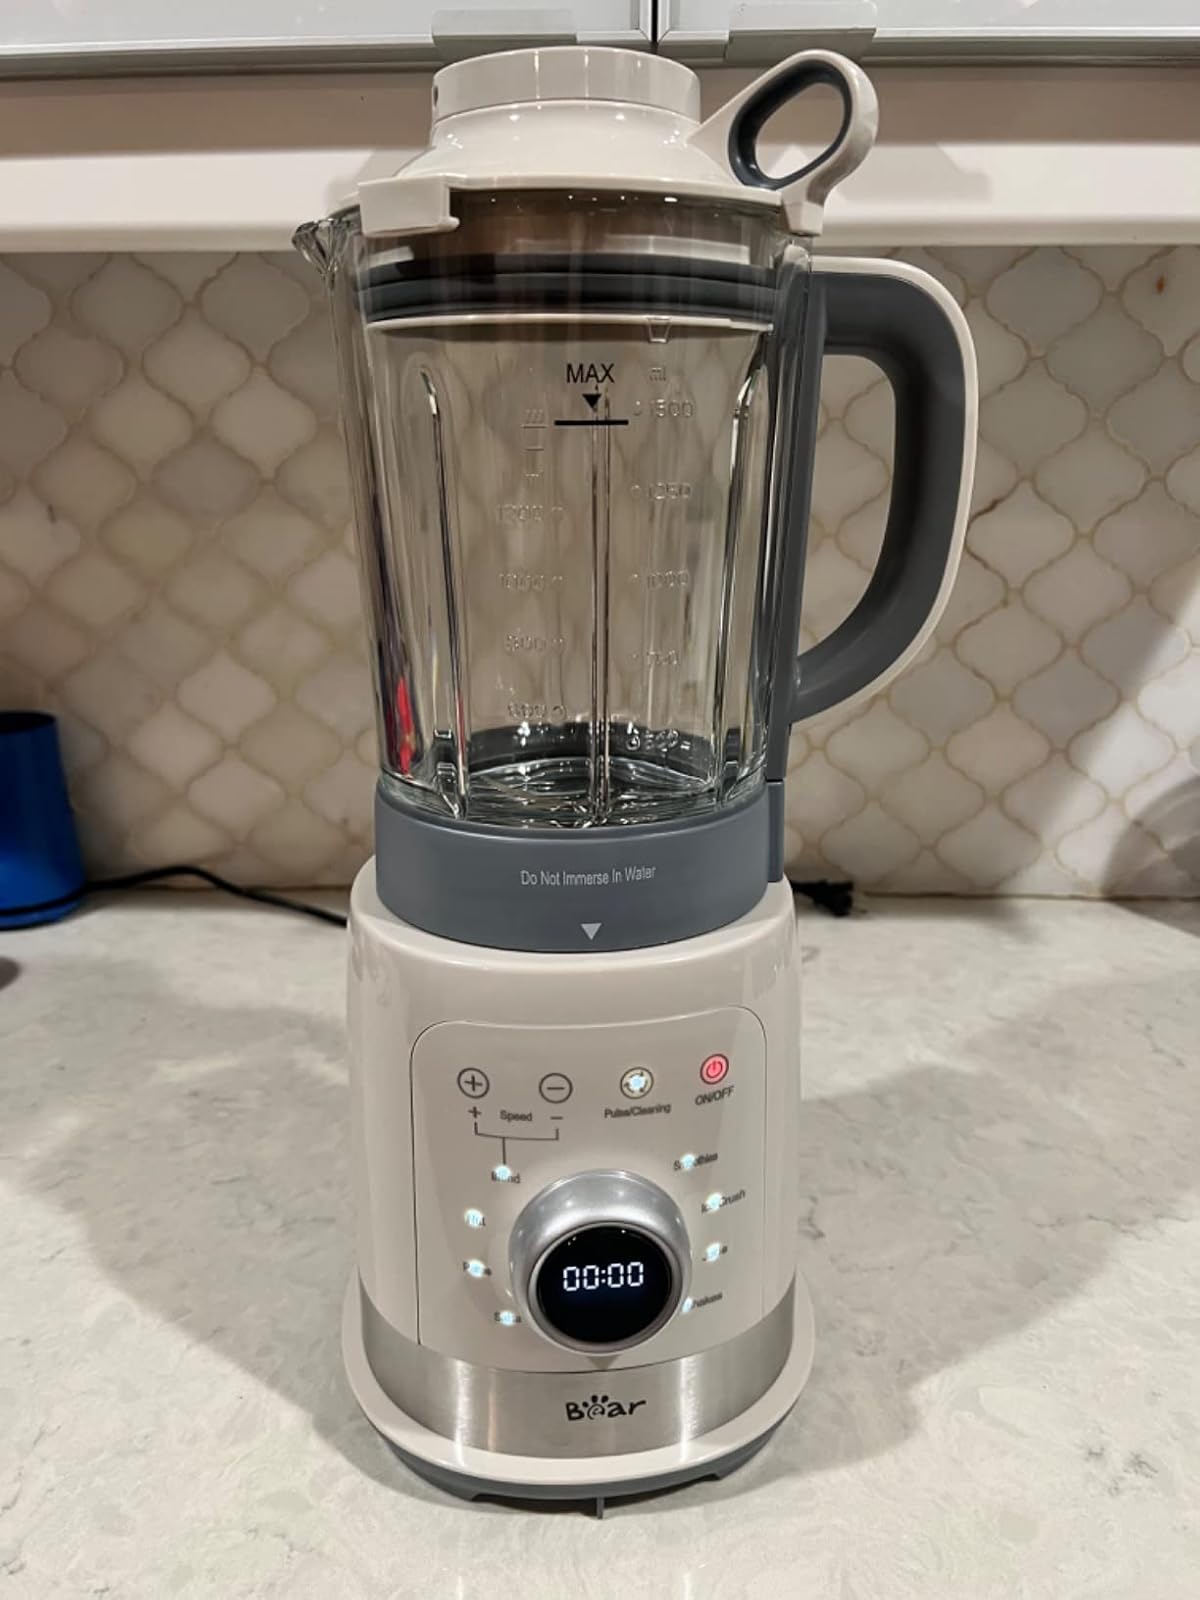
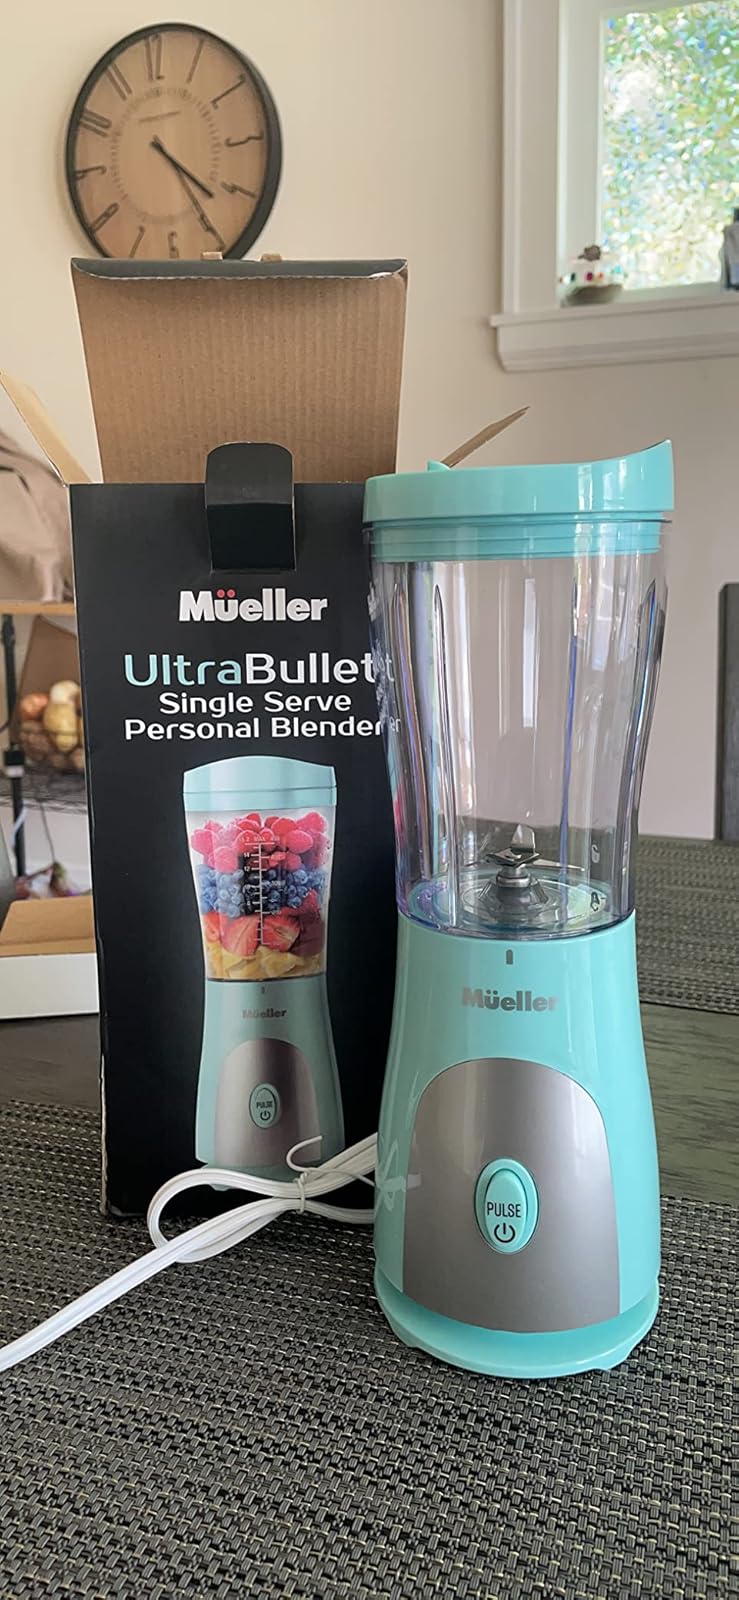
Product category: items_blender
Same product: no